Ballyknockan quarry

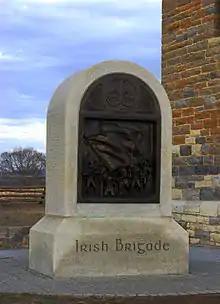
Ballyknockan granite used in a memorial dedicated to the Irish Brigade at Antietam National Battlefield, United States

According to Wyse Jackson and Caulfield, "Granite was reportedly first quarried in west Wicklow in the early 1700s from several openings at Baltyboys near Blessington, and from 1740 in more significant volumes at Woodend and Threecastles nearby and then from Golden Hill" near the village of Manor Kilbride.